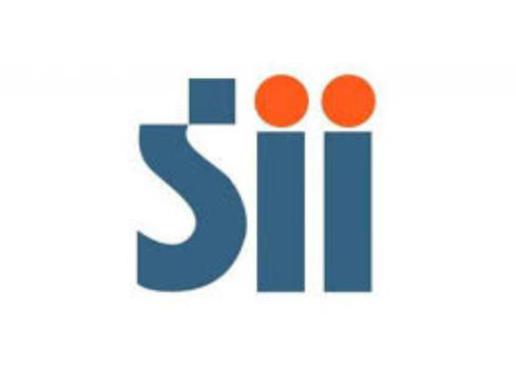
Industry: Electronic